Italo Alighiero Chiusano

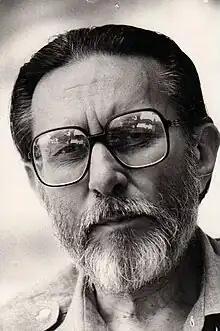

Italo Alighiero Chiusano (10 June 1926 – 15 February 1995) was an Italian independent writer, literary critic, Germanist, literary historian, essayist, author of dramas, and journalist.